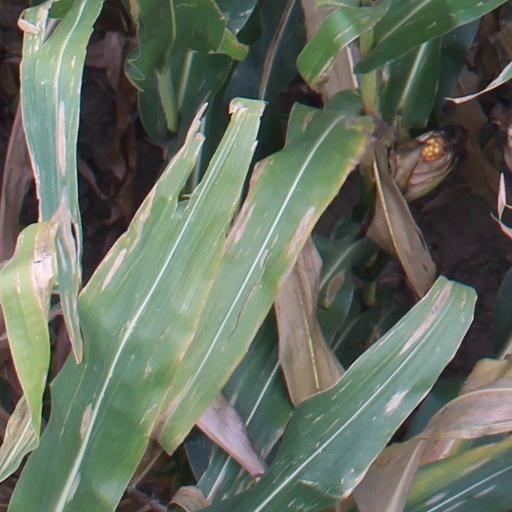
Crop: maize; corn